Plateau

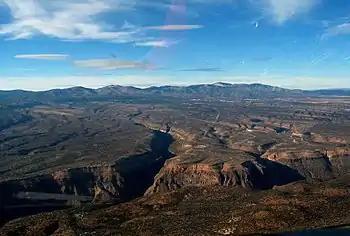
The Pajarito Plateau in New Mexico is an example of a volcanic plateau.

Volcanic plateaus are produced by volcanic activity. They may be formed by upwelling of volcanic magma or extrusion of lava. The underlining mechanism in forming plateaus from upwelling starts when magma rises from the mantle, causing the ground to swell upward. In this way, large, flat areas of rock are uplifted to form a plateau. For plateaus formed by extrusion, the rock is built up from lava spreading outward from cracks and weak areas in the crust. The Antrim Plateau in Northern Ireland, the Deccan Plateau in India, the Big Raven Plateau in Canada, and the Columbia Plateau in the United States are examples of lava plateaus.